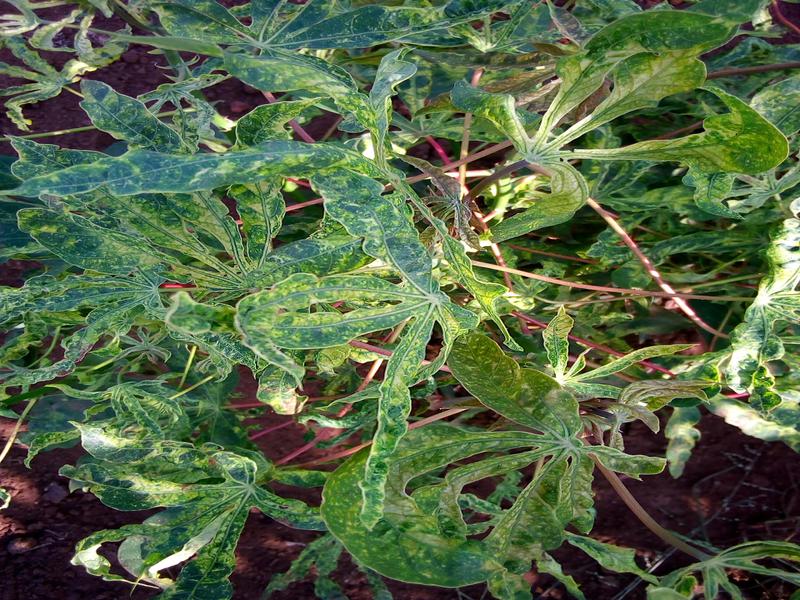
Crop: cassava
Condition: mosaic_disease